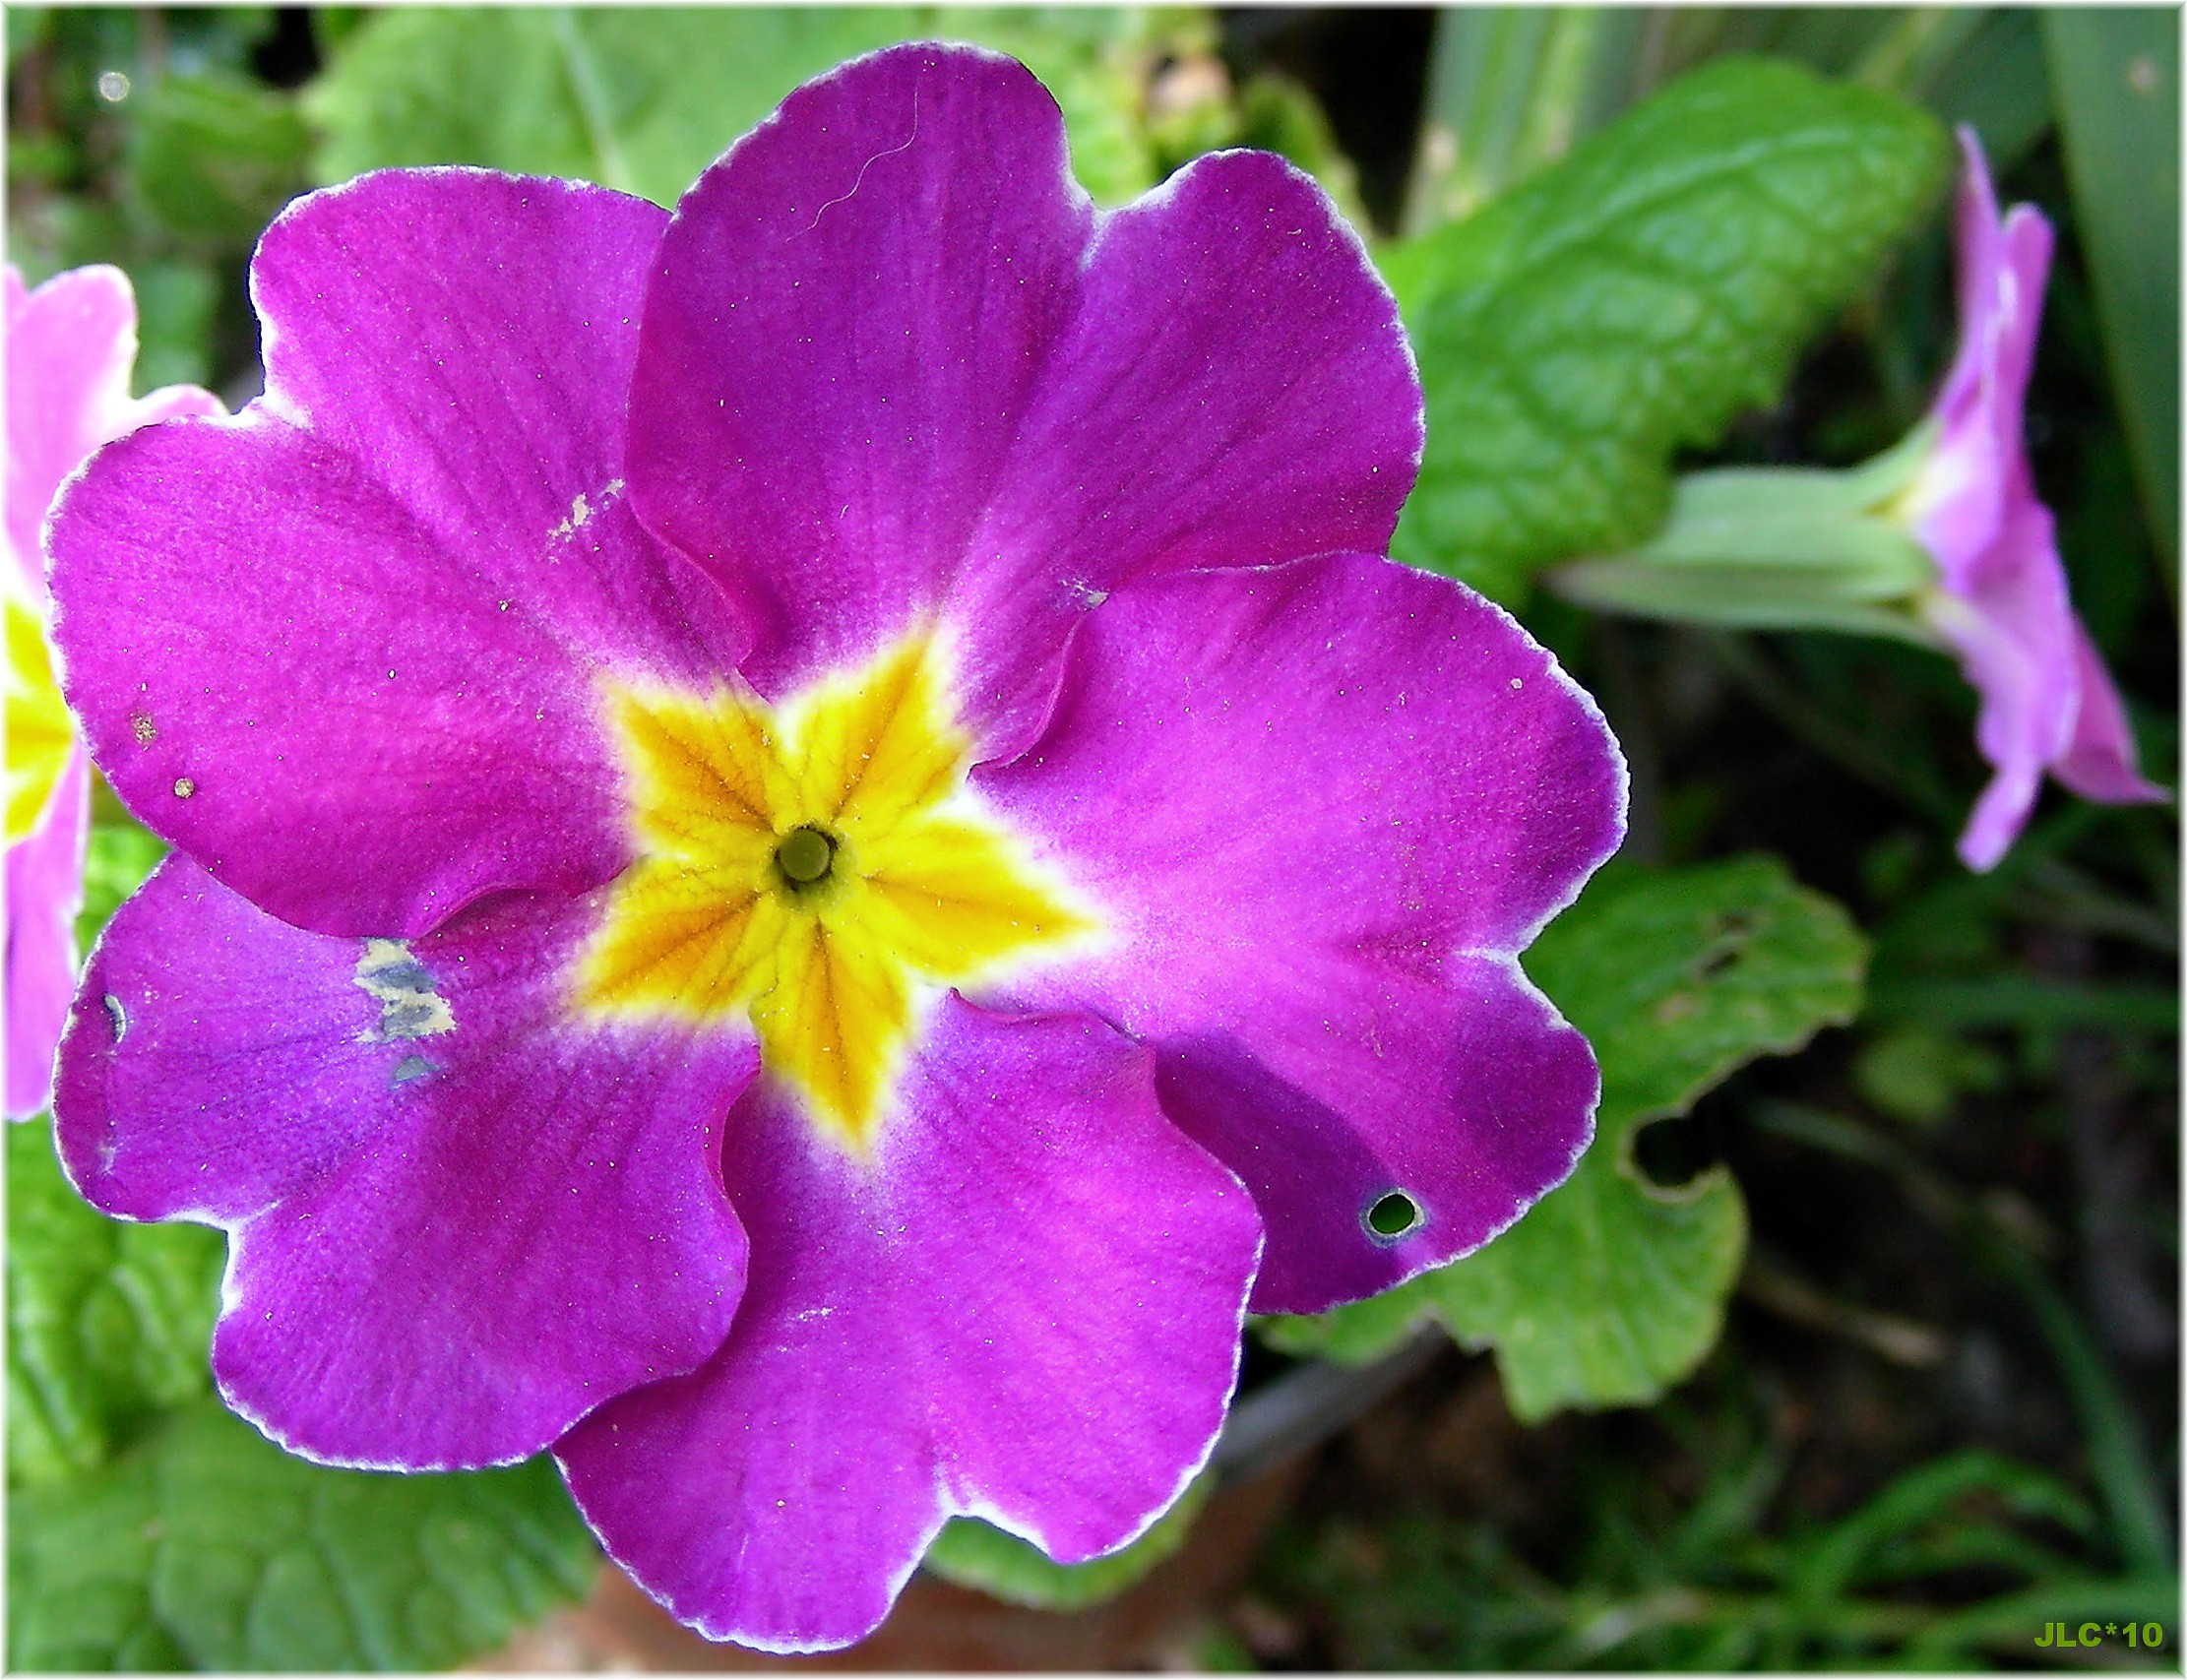
plant, flower, petal, botany, flora, wildflower, viola, primula, macro photography, pansy, flowering plant, herbaceous plant, annual plant, land plant, violet family